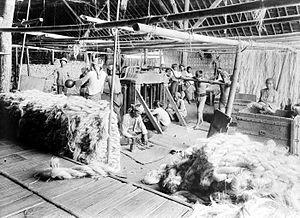
L'emballage de chanvre de Manille (Musa textilis) en balles à Kali Telepak, Besoeki, Java-Est.
Le manille ou chanvre de Manille ou aloès est une fibre très résistante produite à partir des feuilles de l’abaca. Le manille possède une légèreté, une résistance et une durabilité plus grandes que les autres fibres naturelles. Sa couleur se situe entre le blanc de l’ivoire et le brun foncé. Il tire son nom de la ville de Manille, capitale des Philippines où l'on effectue la culture de ce bananier.